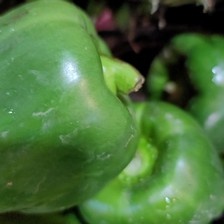
Label: capsicum